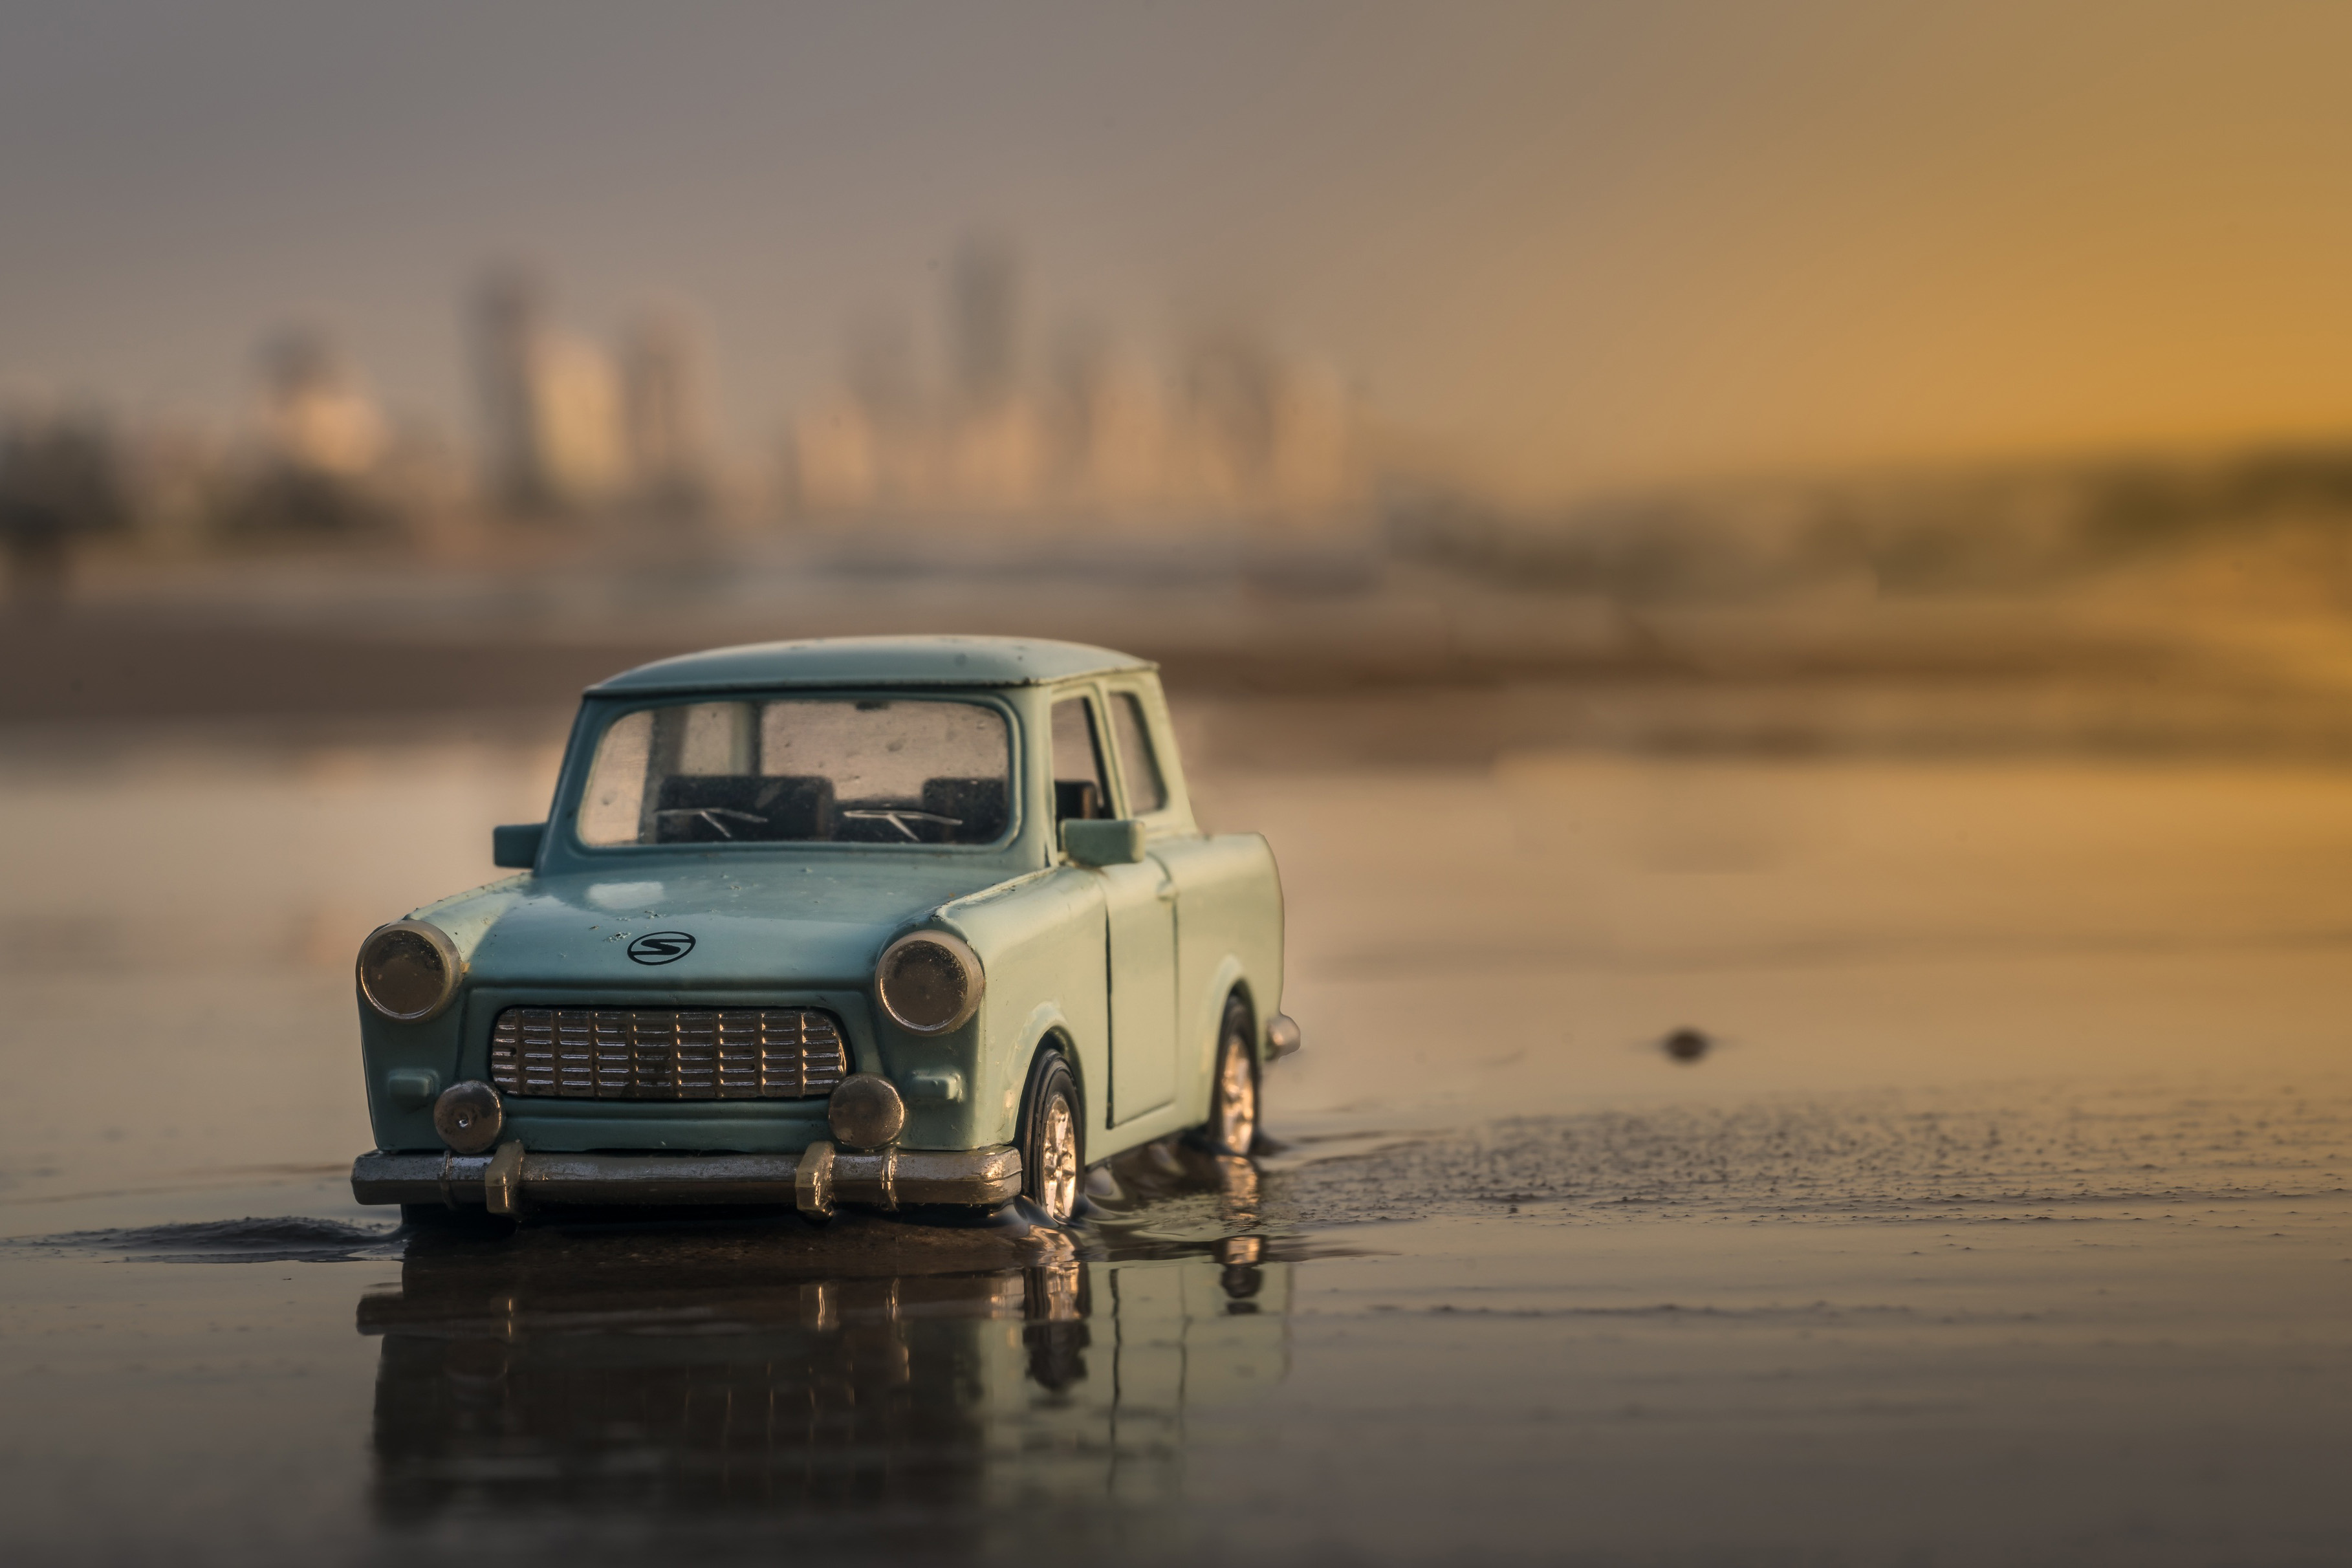
vehicle, car, classic car, automotive design, compact car, sedan, mid size car, full size car, wheel, coupe, family car, vintage car